Władysław Szpilman

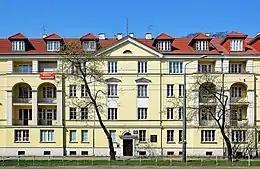
House at 223 Niepodległości Alley in Warsaw where in 1944 Szpilman met Wilm Hosenfeld

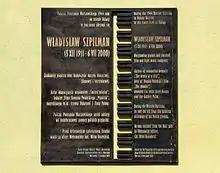
Commemorative plaque on the building

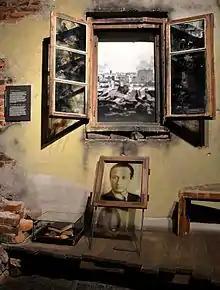
Photo of Szpilman, the most famous of Warsaw Robinsons, at the Warsaw Uprising Museum

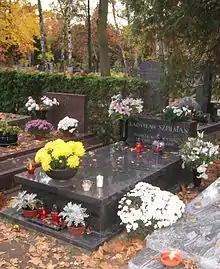
Władysław Szpilman's grave in Powązki Military Cemetery in Warsaw

Władysław Szpilman and his family, along with all other Jews living in Warsaw, were forced to move into a "Jewish quarter" – the Warsaw Ghetto – on 31 October 1940. Once all the Jews were confined within the ghetto, a wall was constructed to separate them from the rest of the Nazi German-occupied city. Szpilman managed to find work as a musician to support his family, which included his mother, father, brother Henryk, and two sisters, Regina and Halina. He first worked at the "Nowoczesna" Cafe, where the patrons sometimes ignored his playing in order to conduct business, as he recalled in the memoir.